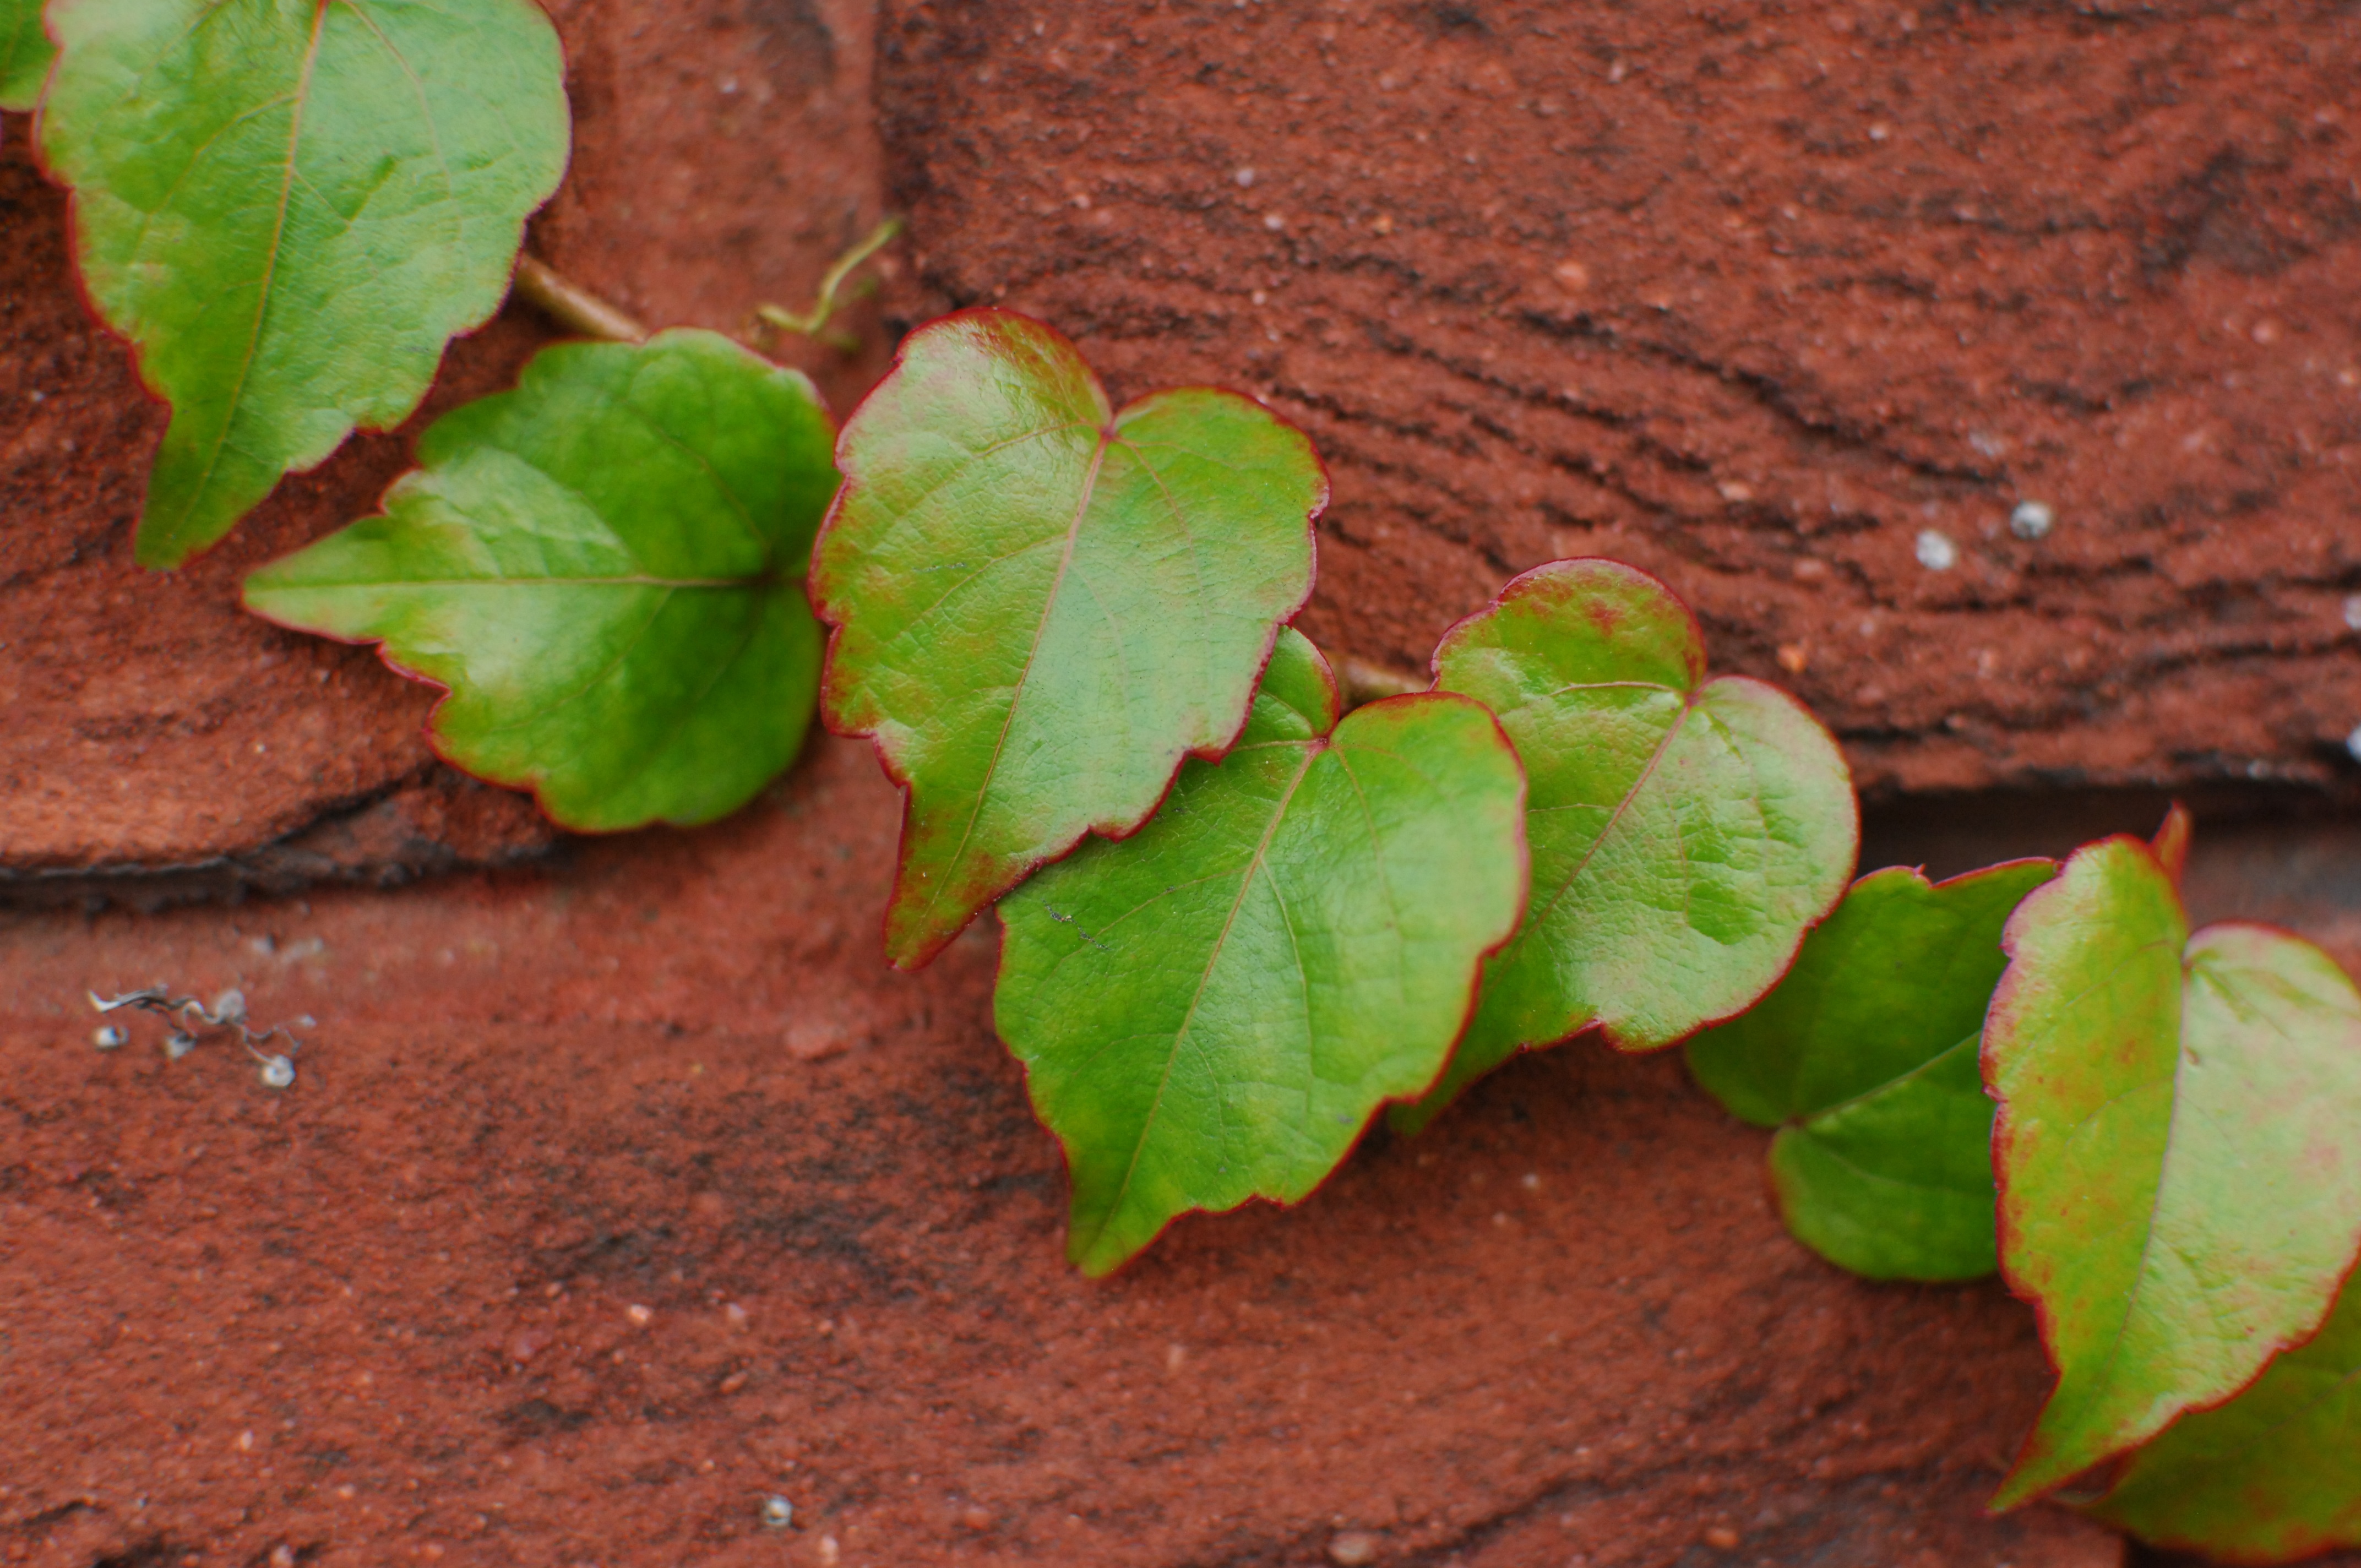
tree, plant, leaf, flower, food, green, herb, produce, vegetable, soil, flora, macro photography, flowering plant, annual plant, land plant